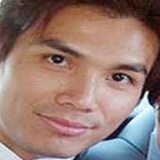
ca sĩ Mạnh Quỳnh